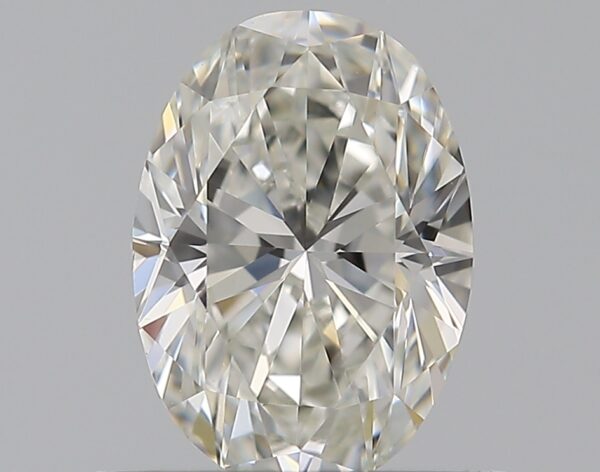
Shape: oval
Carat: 0.7
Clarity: VS1
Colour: H
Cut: VG
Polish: EX
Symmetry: VG
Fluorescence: N
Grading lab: GIA
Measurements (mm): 6.76 x 4.82 x 3.16